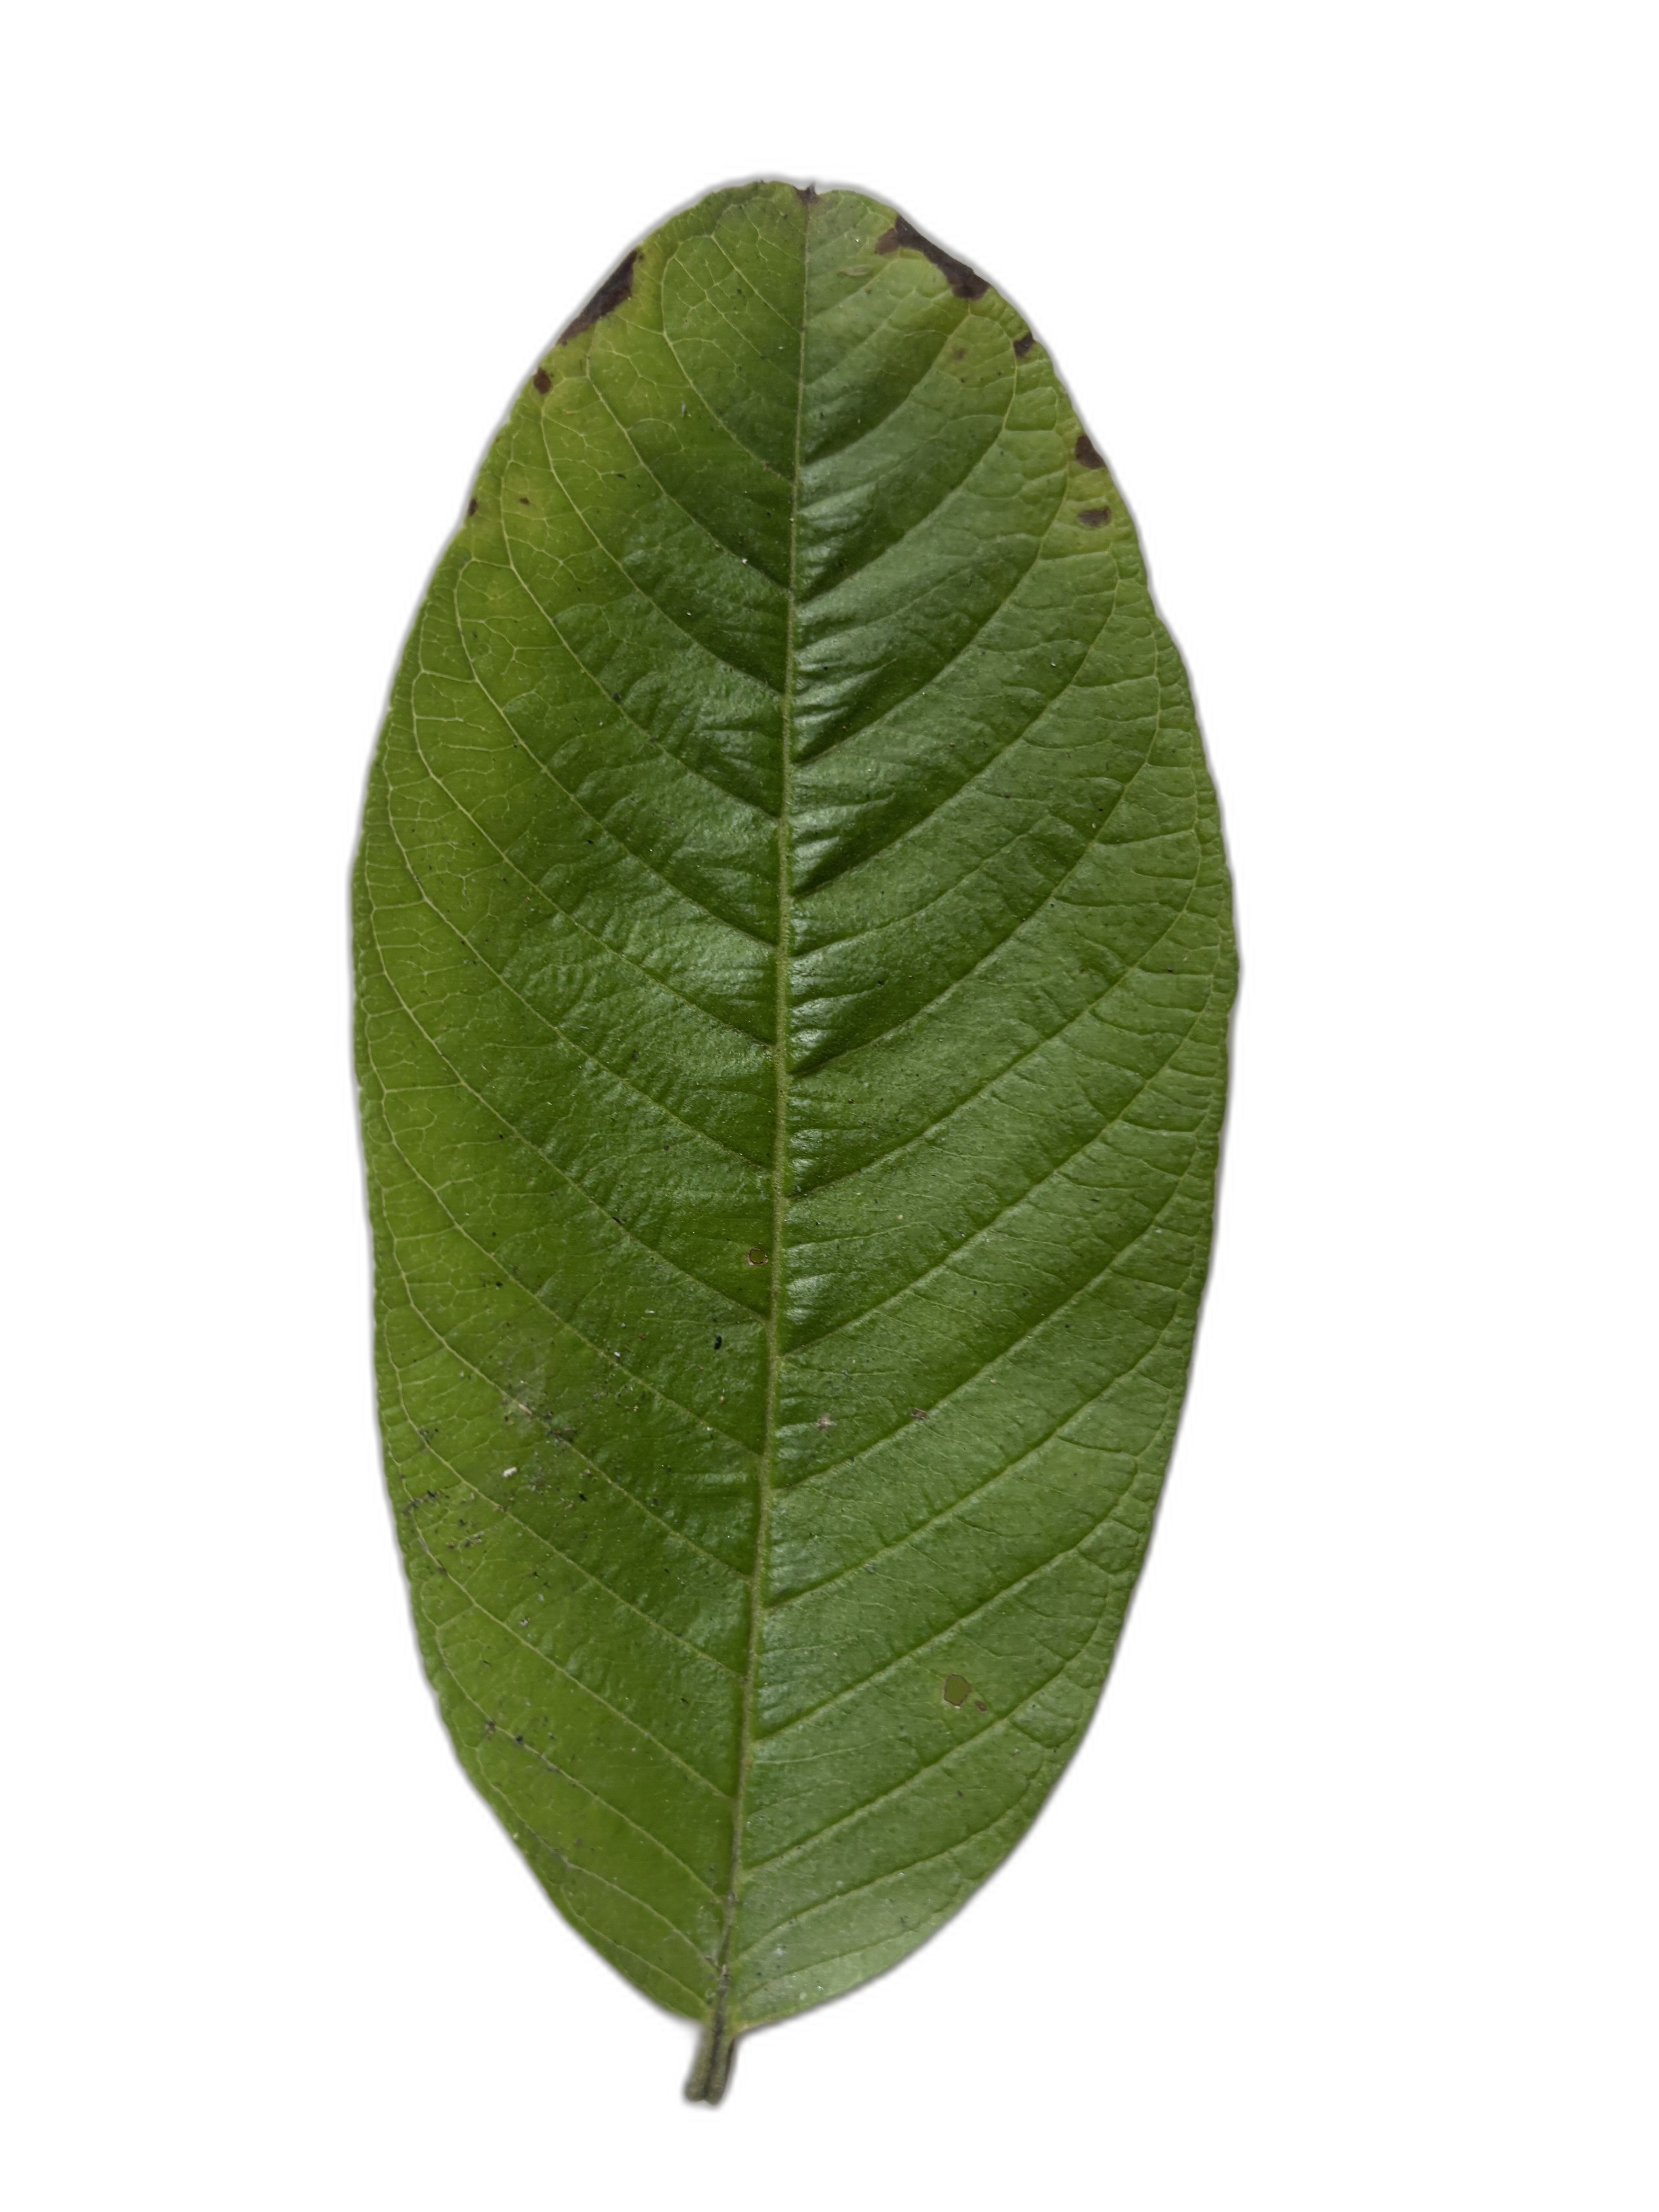
Plant part: leaf
Disease: Canker